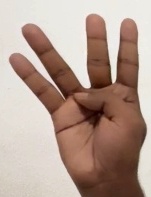
ASL sign: 4